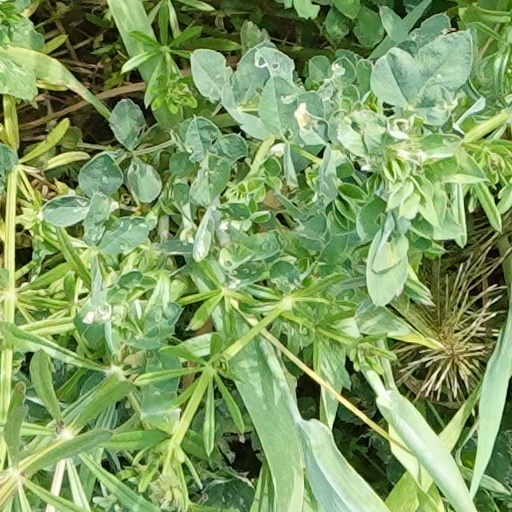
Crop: wheat